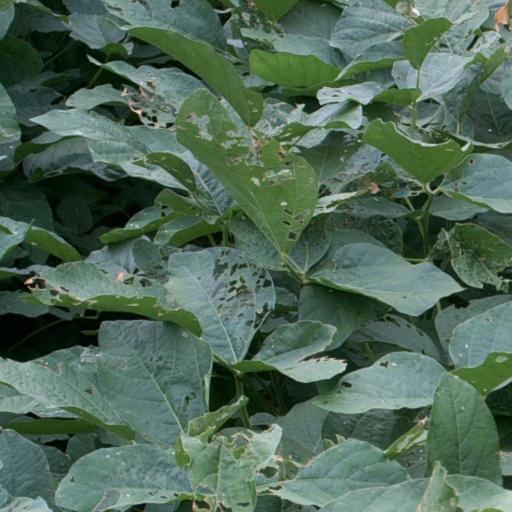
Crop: soybean